Magyarosaurus

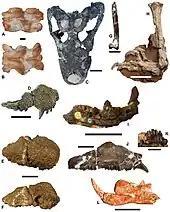
Fossils from the Late Cretaceous of Romania, including "Magyarosaurus" (E–F)

Lithostrotian eggs have been assigned to Nemegtosauridae. The eggs possibly belong to either "Magyarosaurus dacus" or "Paludititan", the former being more likely. The Hațeg Basin was a large nesting place in the late Cretaceous, and is served as that for hadrosaurids, and titanosaurs. 11 eggs have been assigned to Nemegtosauridae, all from the Sânpetru Formation. Embryos were preserved inside the eggs, and one egg shows proof of dermal armouring.